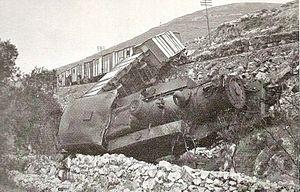
Le sabotage est l'action de détériorer, mettre hors d’usage volontairement et le plus souvent clandestinement, du matériel, des machines, des installations militaires ou civiles, ou de désorganiser et de compromettre le succès d'un projet, d'une entreprise.
Le terrorisme sioniste en Palestine mandataire englobe l'ensemble des actes de terrorisme et de violence politique perpétrés par des milices sionistes à l'encontre de cibles arabes, civils et militaires, ainsi que contre les autorités et forces de l'ordre britanniques, durant la période du mandat britannique sur la Palestine.